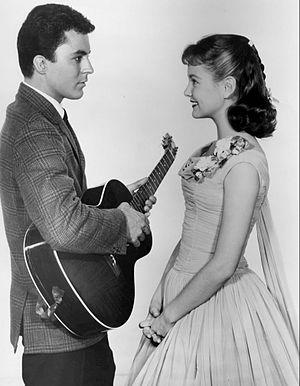
James Darren est un acteur, réalisateur et chanteur américain né James William Ercolani le 8 juin 1936 à Philadelphie, Pennsylvanie.